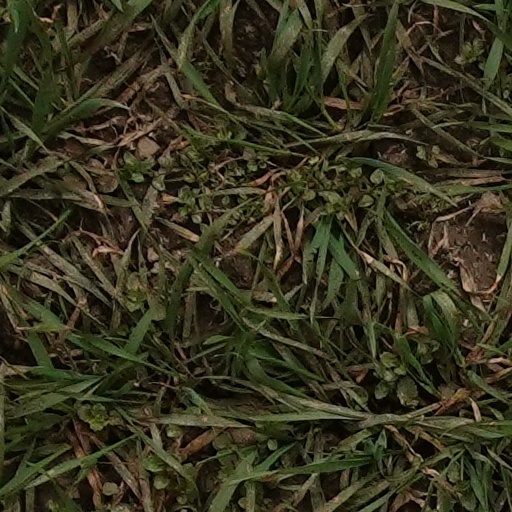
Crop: wheat